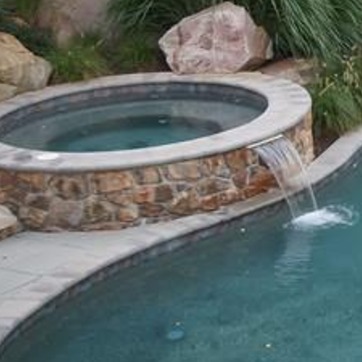
Material: stone